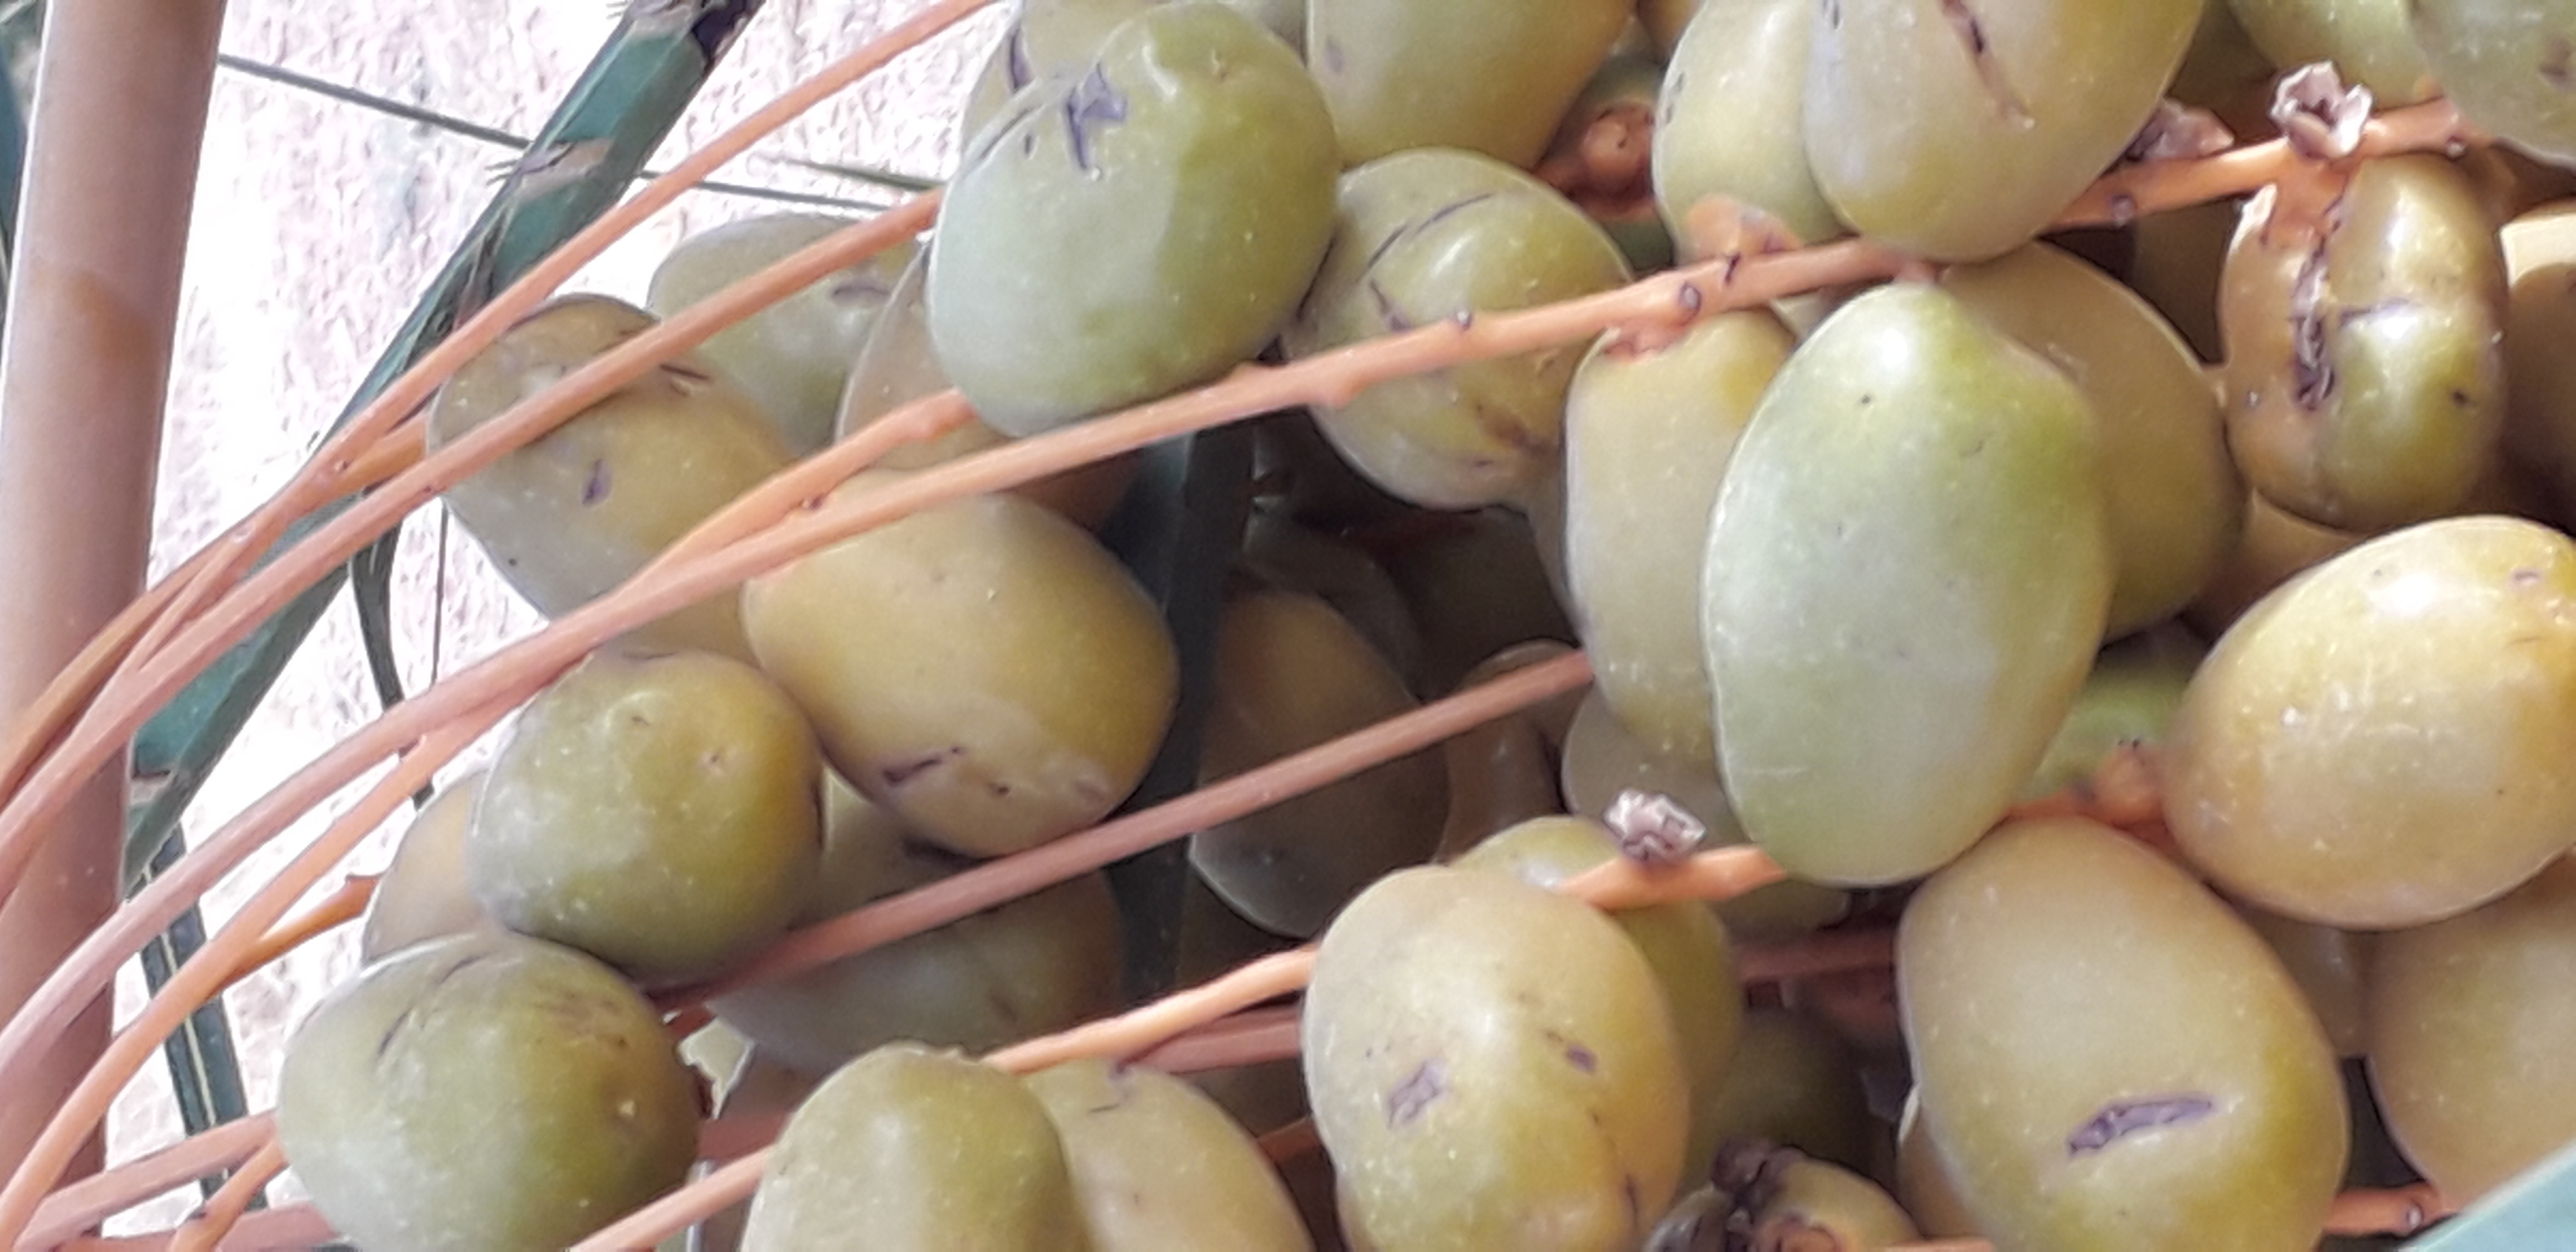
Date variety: Boufagous